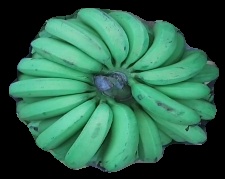
Variety: pachbale
Grade: grade2